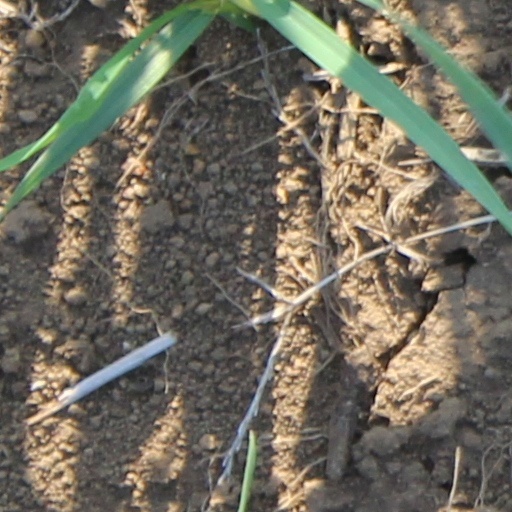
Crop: wheat